Gangxia station

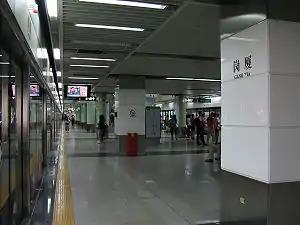

Gangxia station is a station of Line 1 and Line 10 of the Shenzhen Metro. Line 1 platforms opened on 28 December 2004 and Line 10 platforms opened on 18 August 2020. It is located underground at the junction of Fuhua Road and Caituan Road in Futian District, Shenzhen, China. It mainly serves the nearby residential buildings.